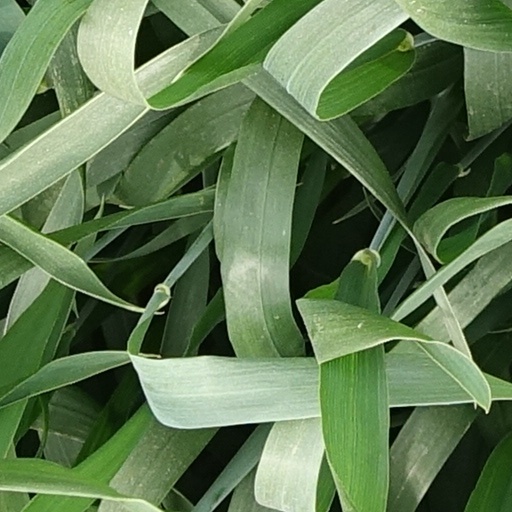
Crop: wheat